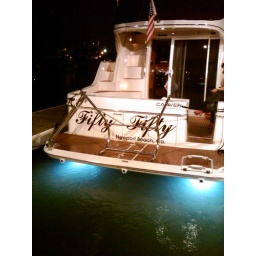
The back of the boat showing the under water lighting